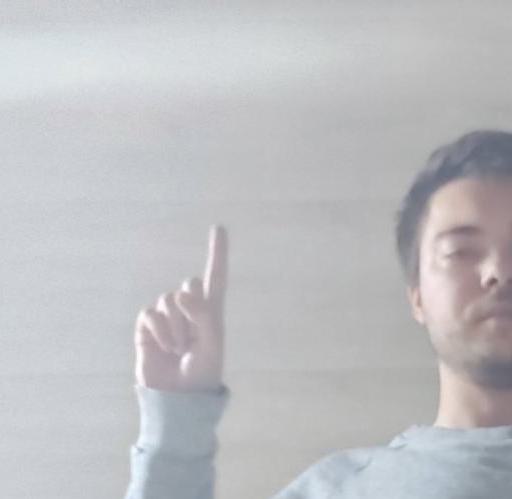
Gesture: one